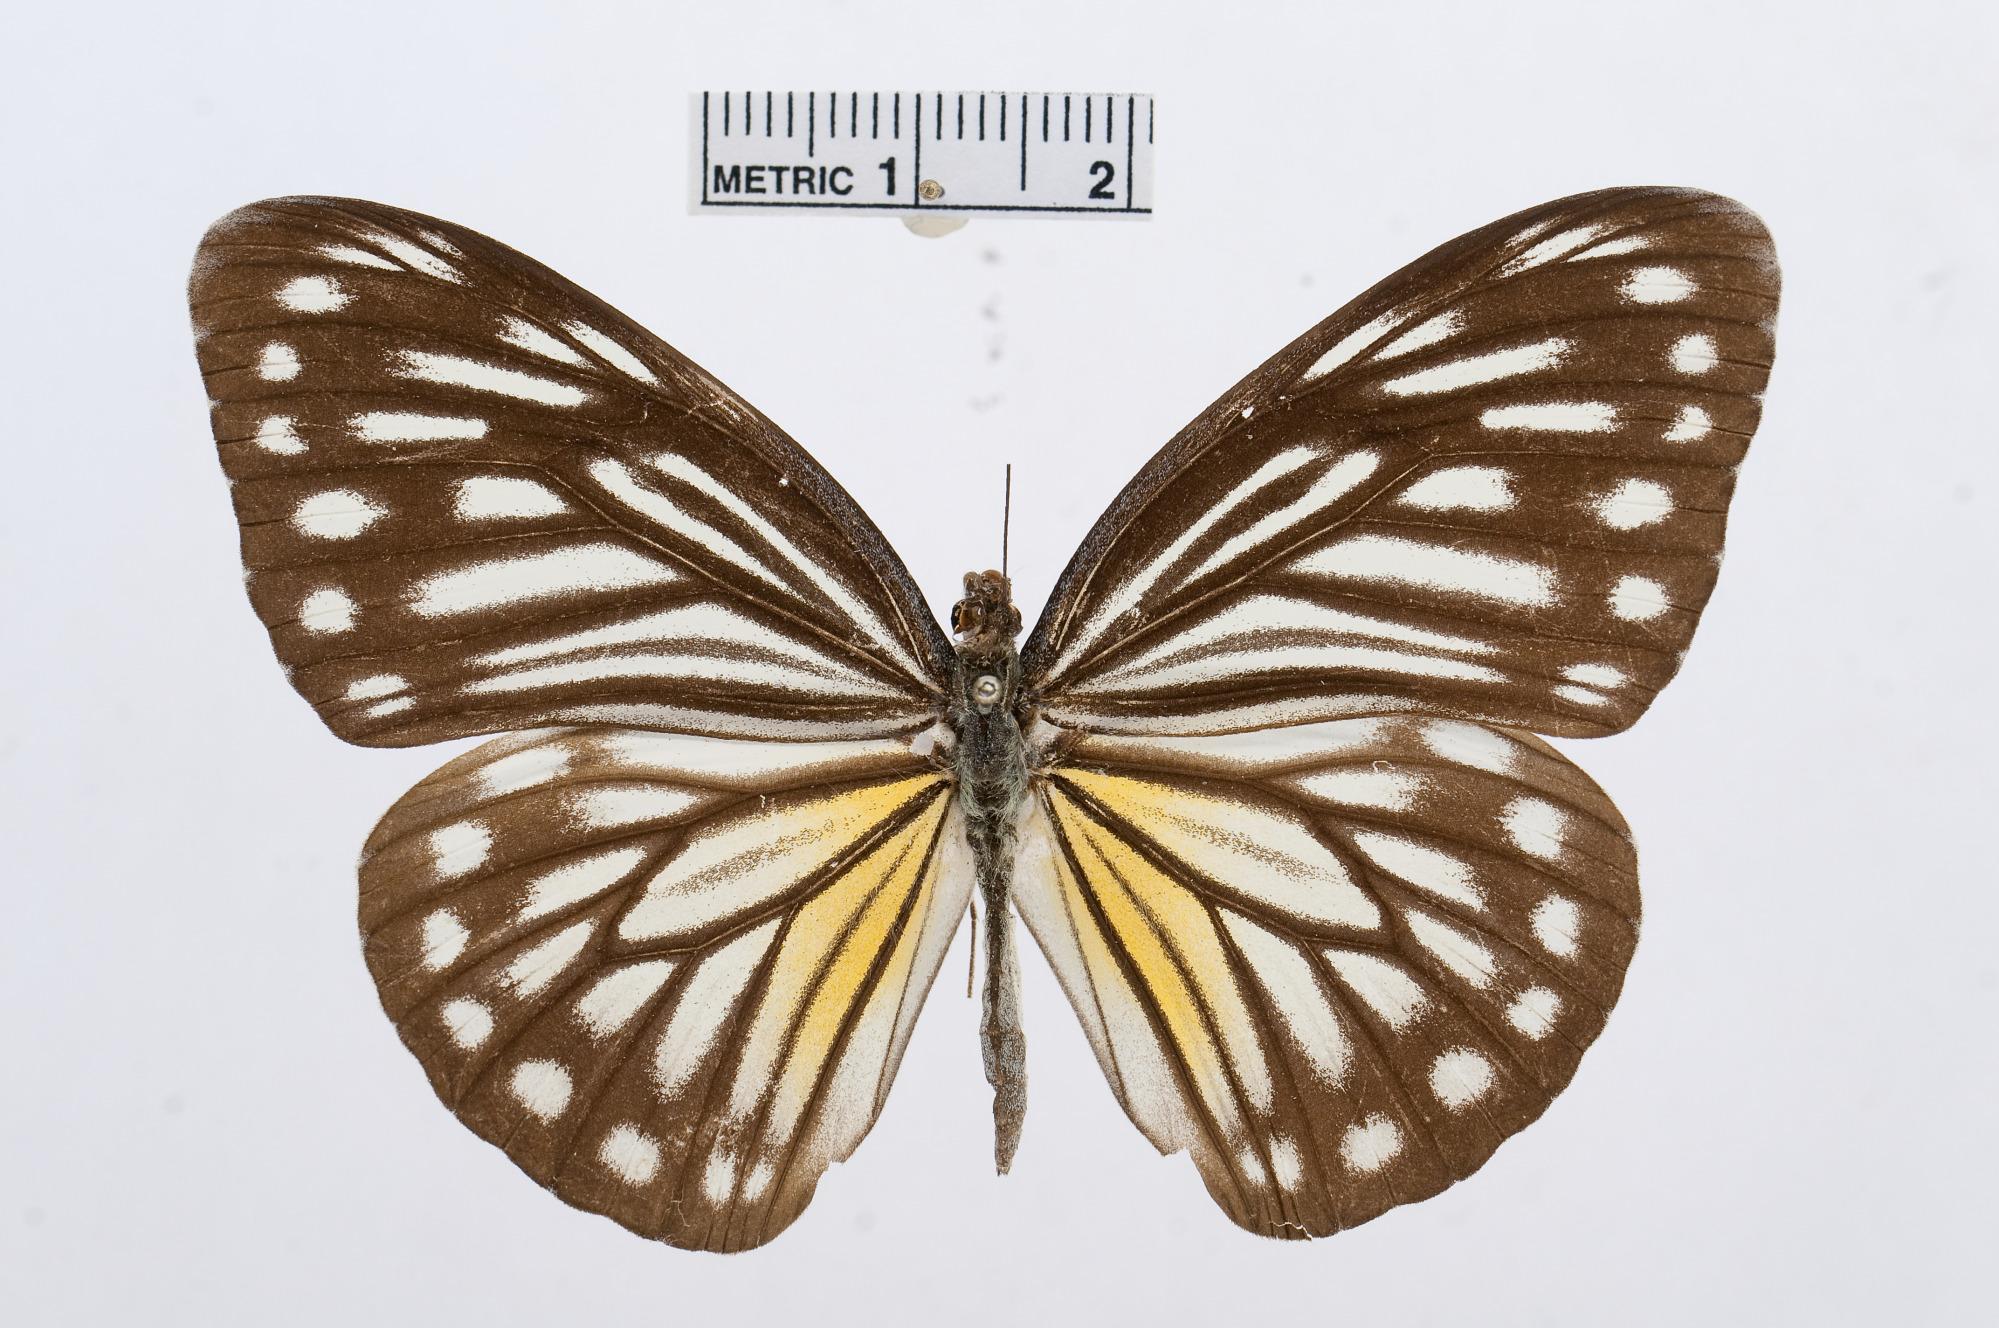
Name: Pareronia ceylanica
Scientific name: Pareronia ceylanica
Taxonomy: Animalia, Arthropoda, Hexapoda, Insecta, Lepidoptera, Pieridae, Pierinae